Haliburton Forest

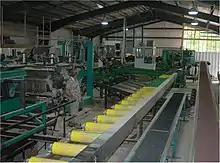
Haliburton Forest sawmill

The new Haliburton Forest sawmill opened to the public in 2010, and hosts tours featuring the milling process.